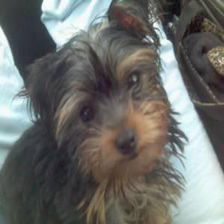
Species: dog
Breed: yorkshire terrier